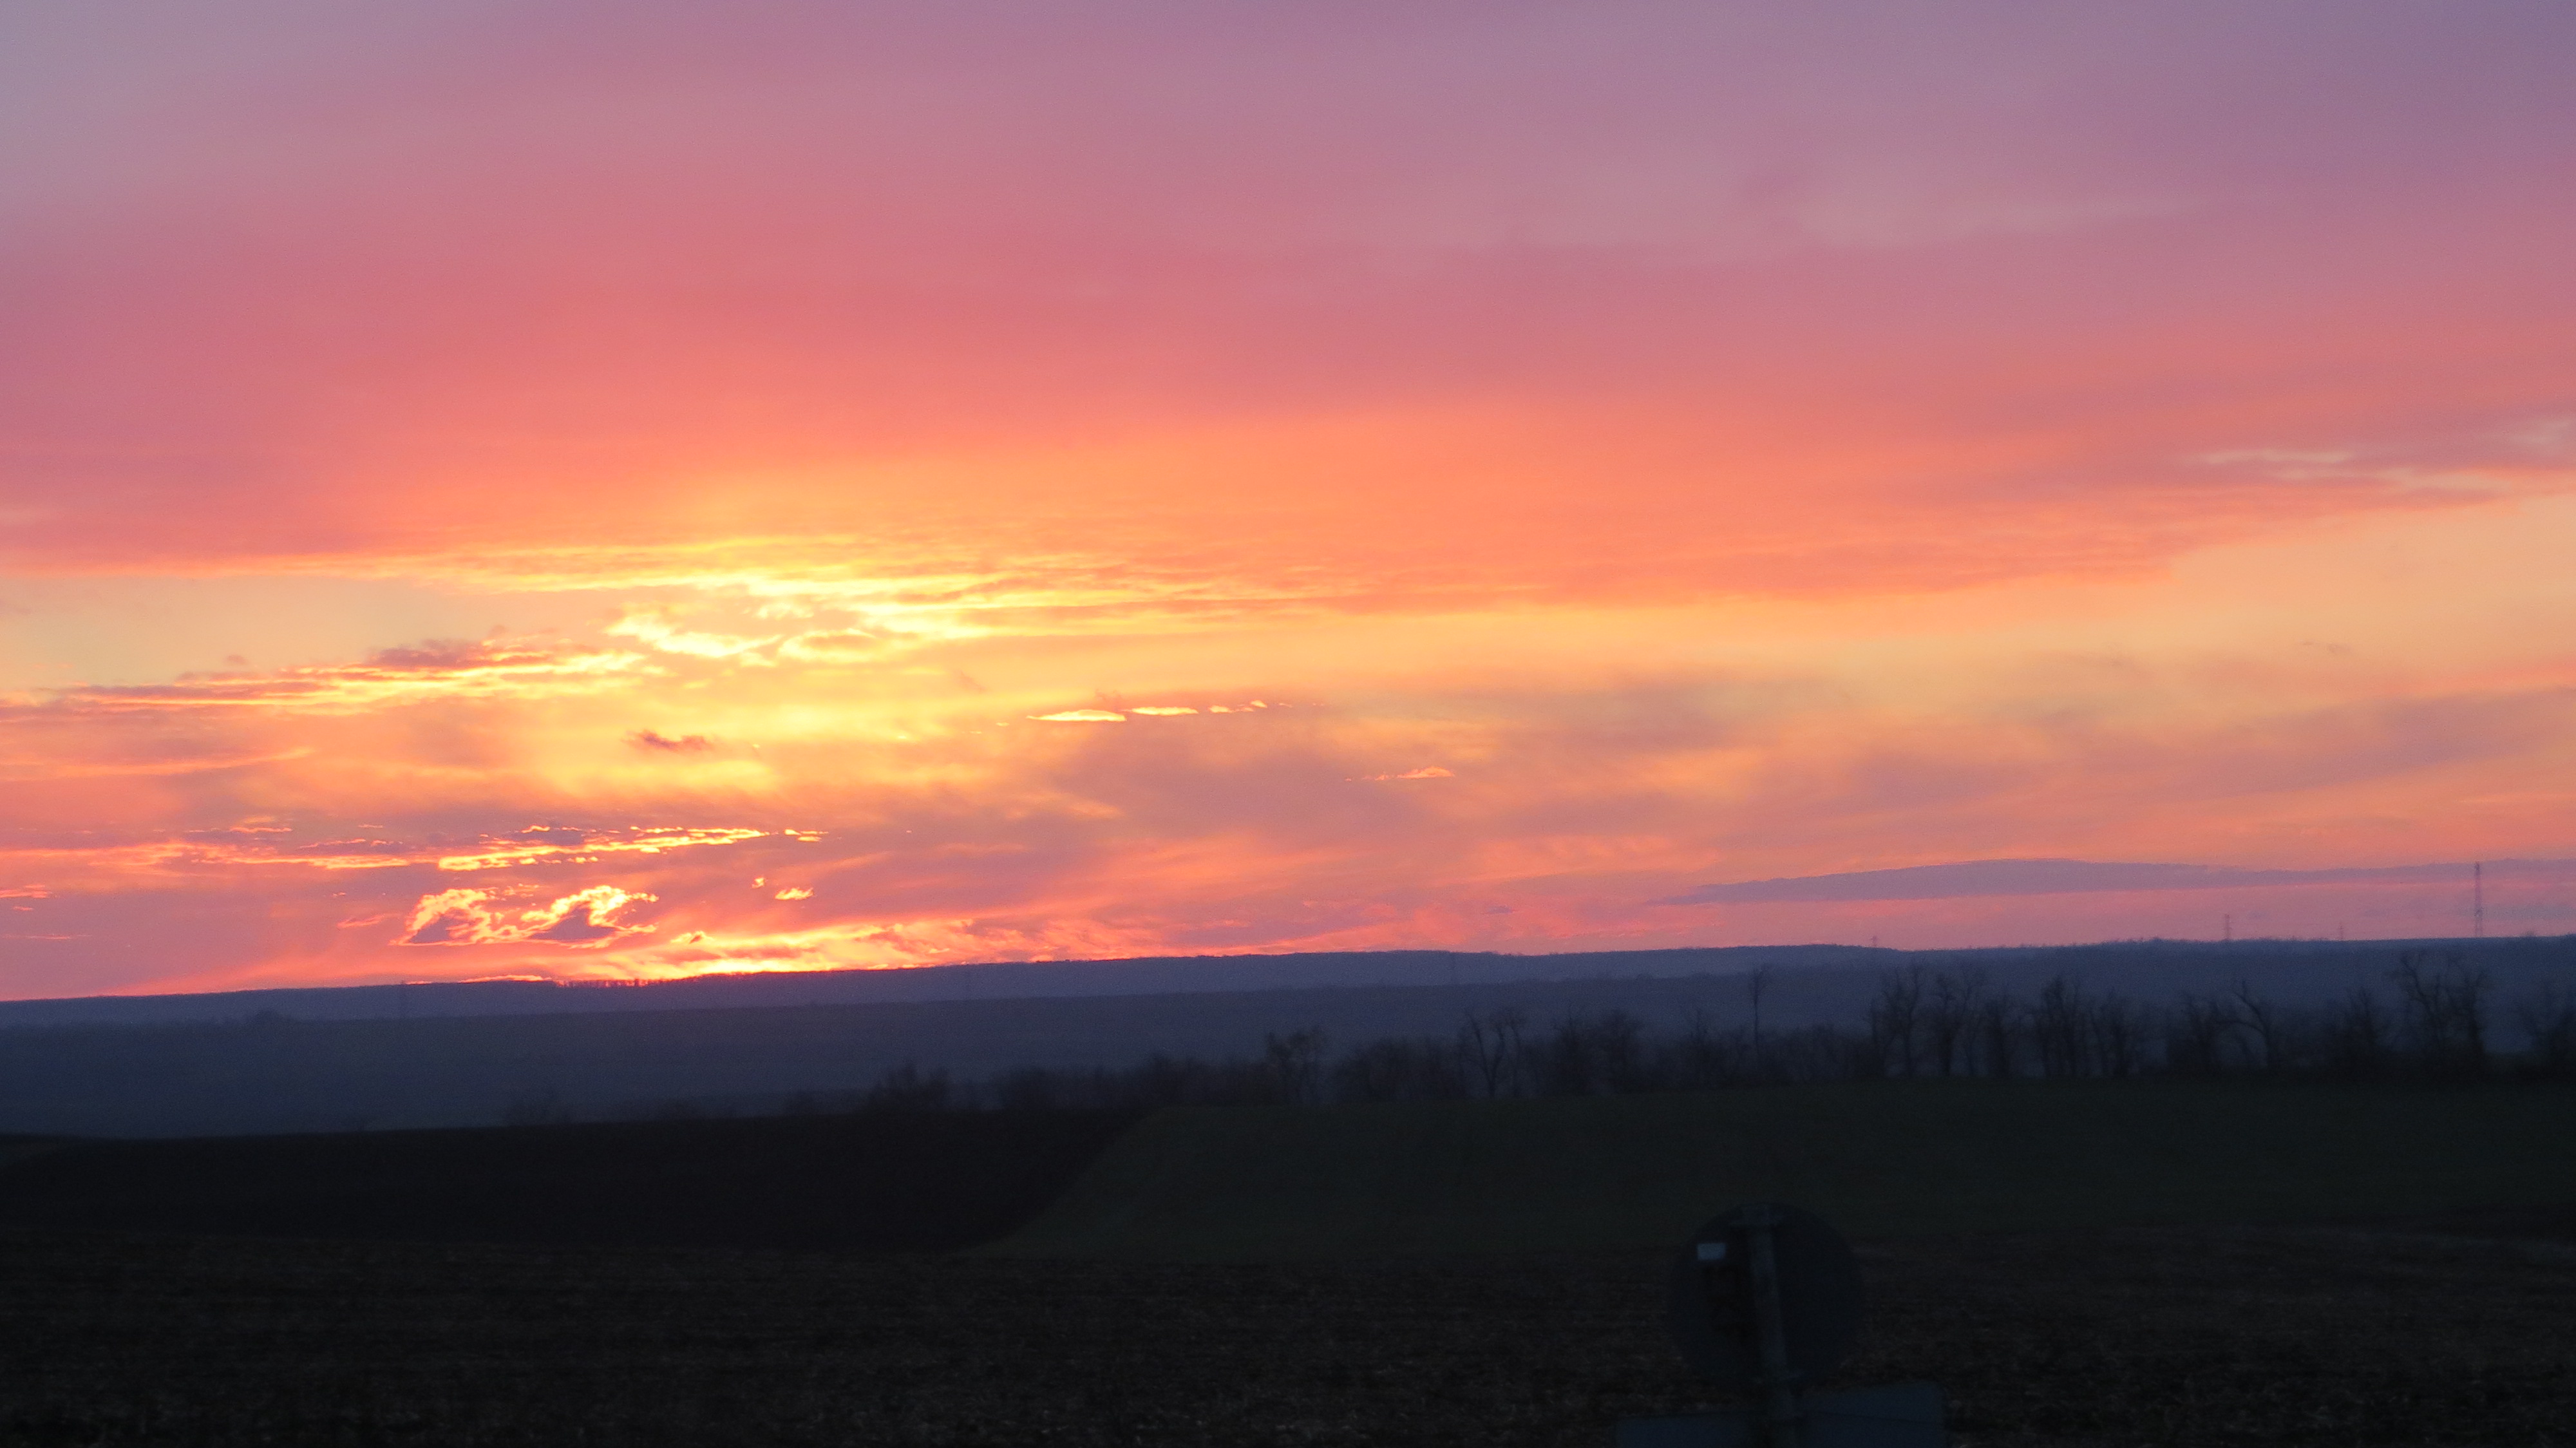
sun, sky, red sky at morning, afterglow, horizon, dawn, sunrise, atmosphere, sunset, morning, field, evening, cloud, dusk, sunlight, rural area, ecoregion, plain, calm, landscape, hill, computer wallpaper